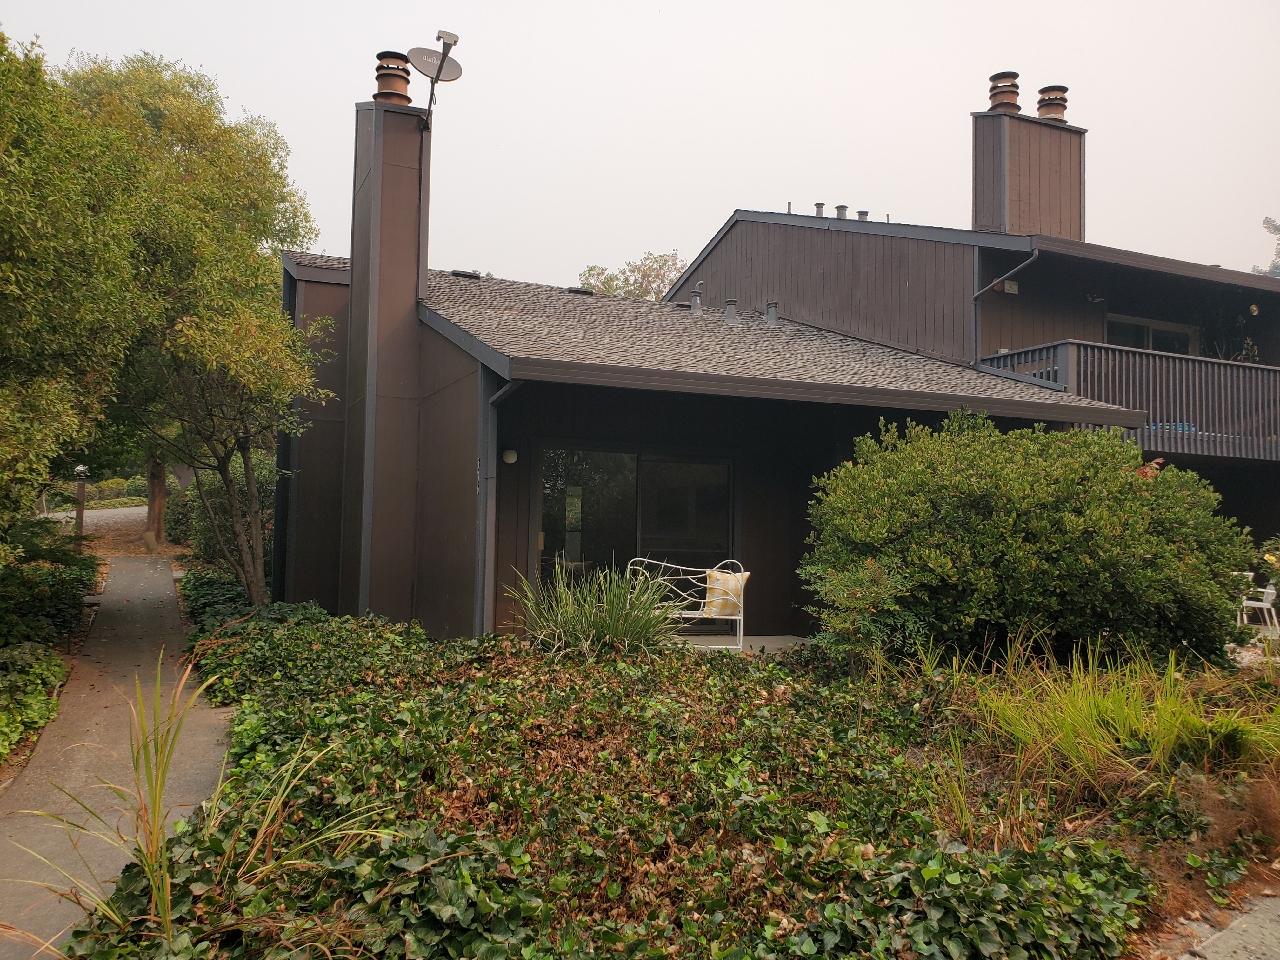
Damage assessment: no_damage